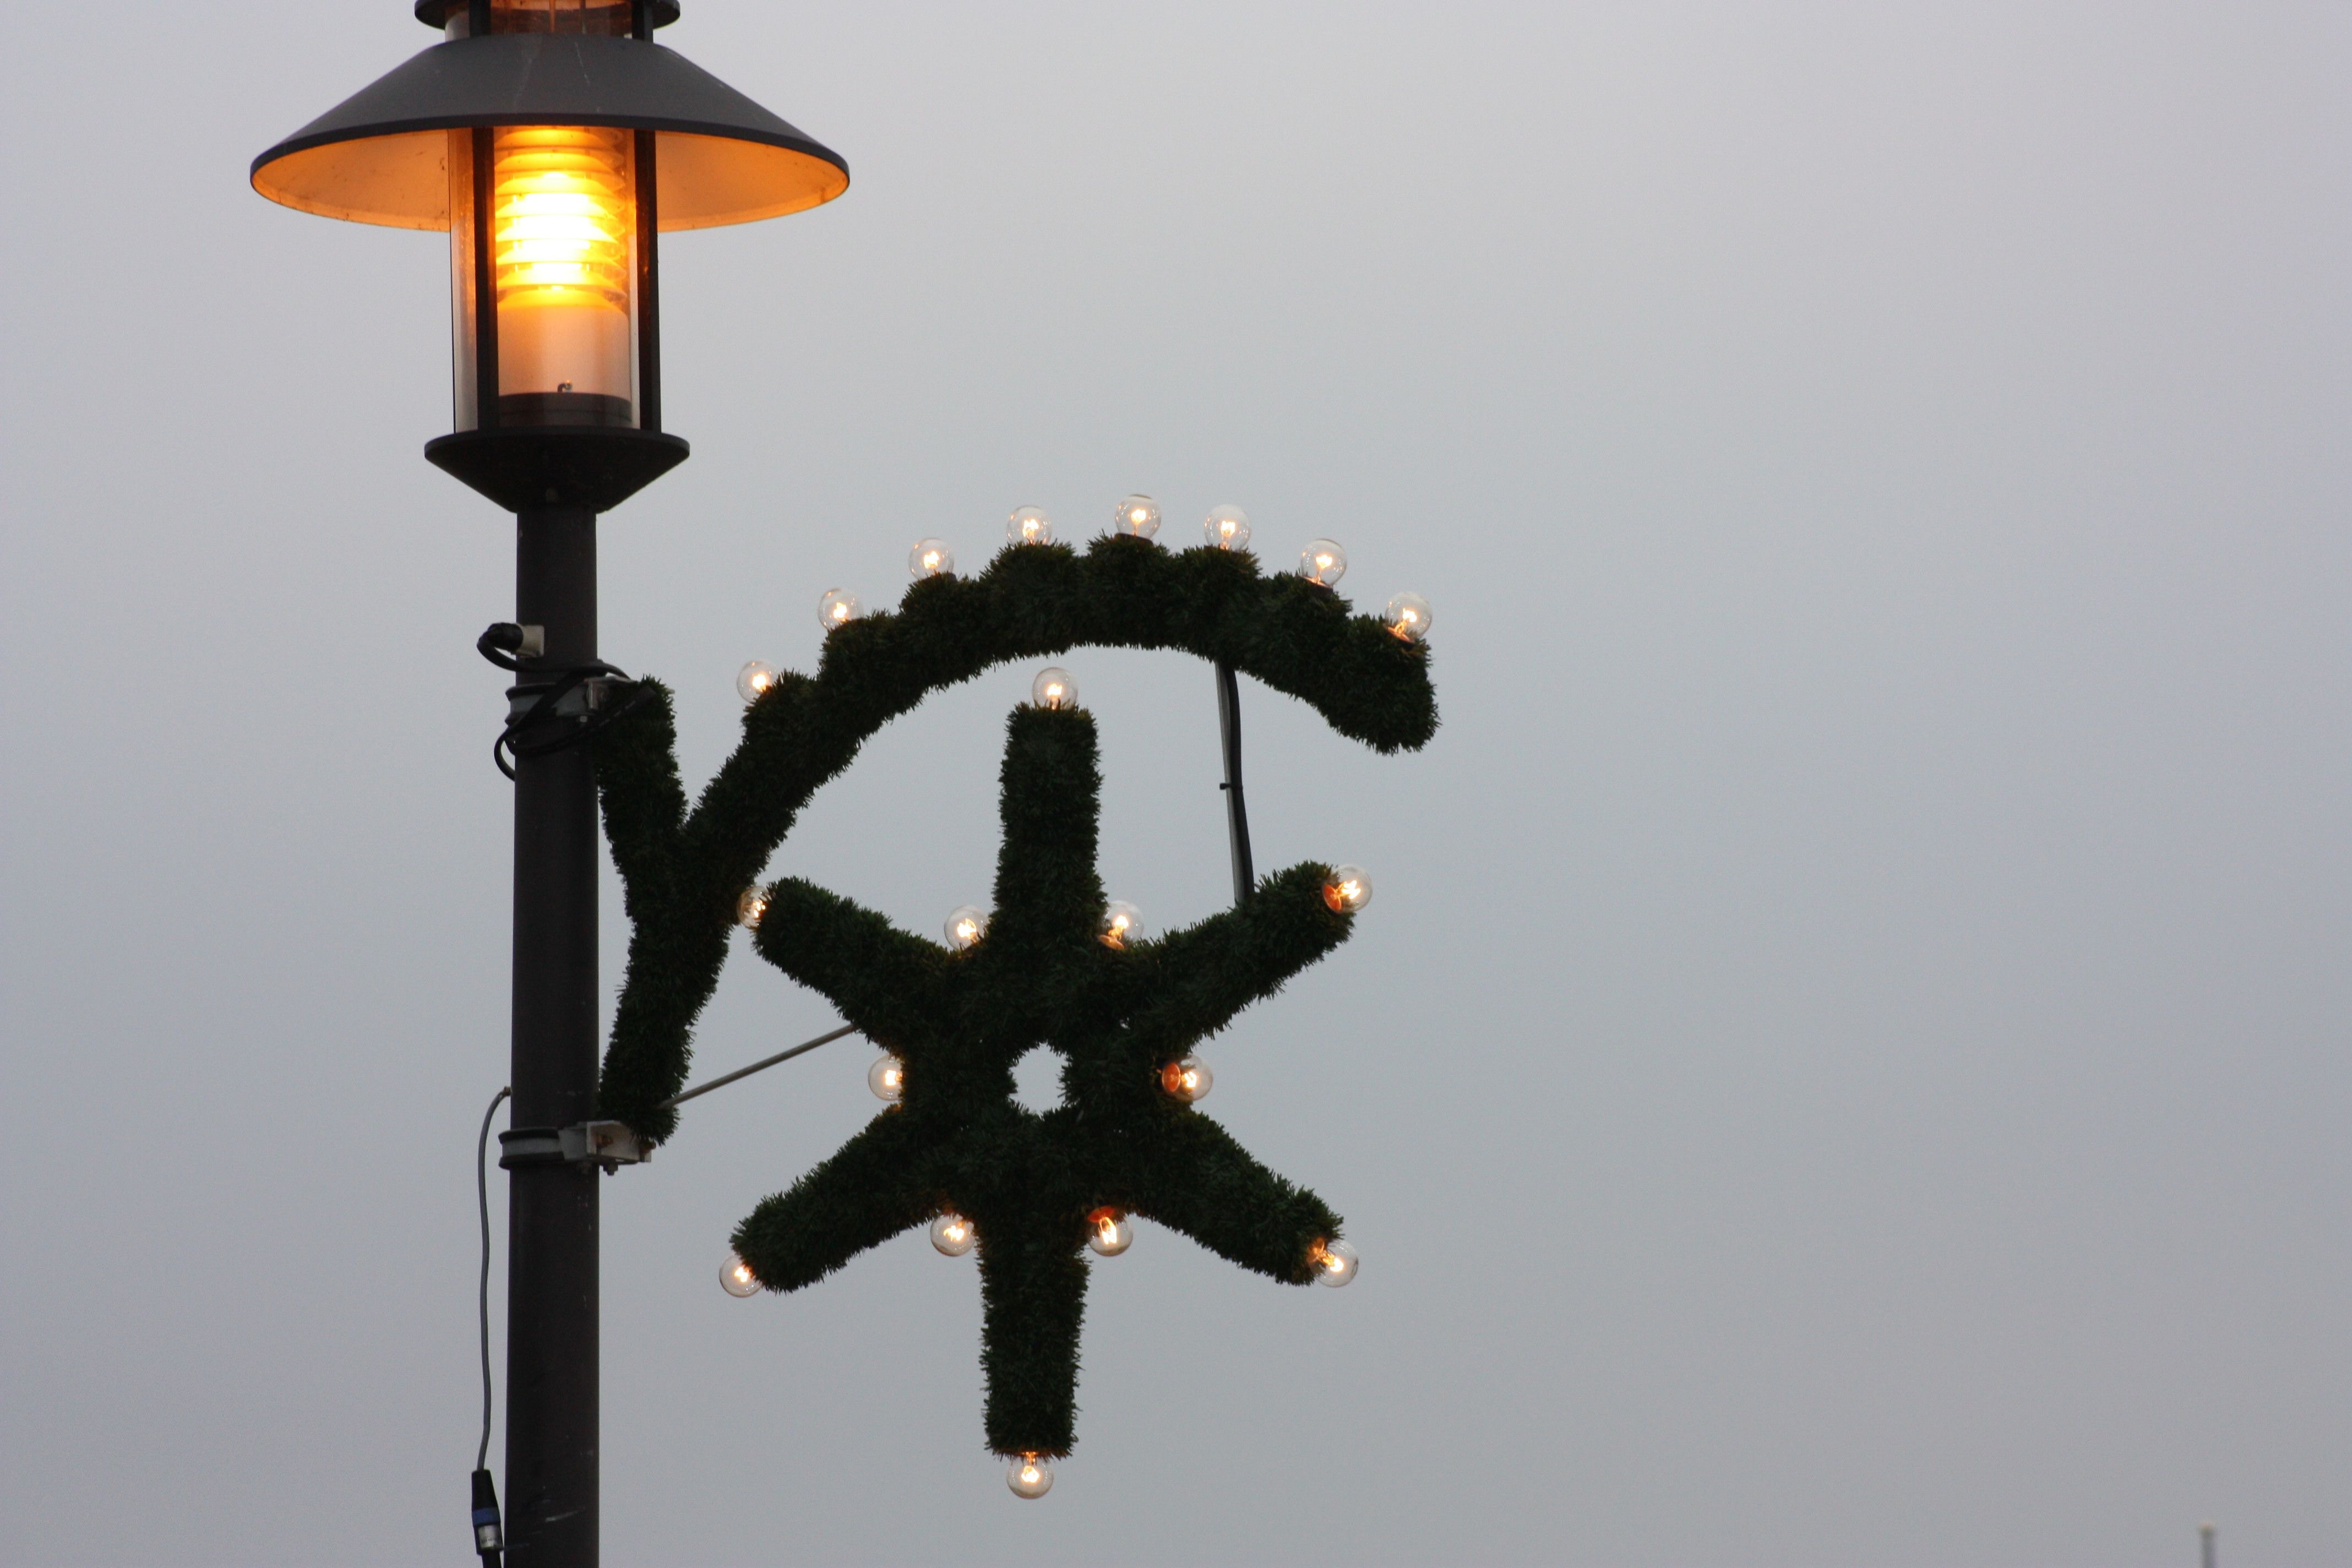
beach, light, street light, lamp, christmas, lighting, light fixture